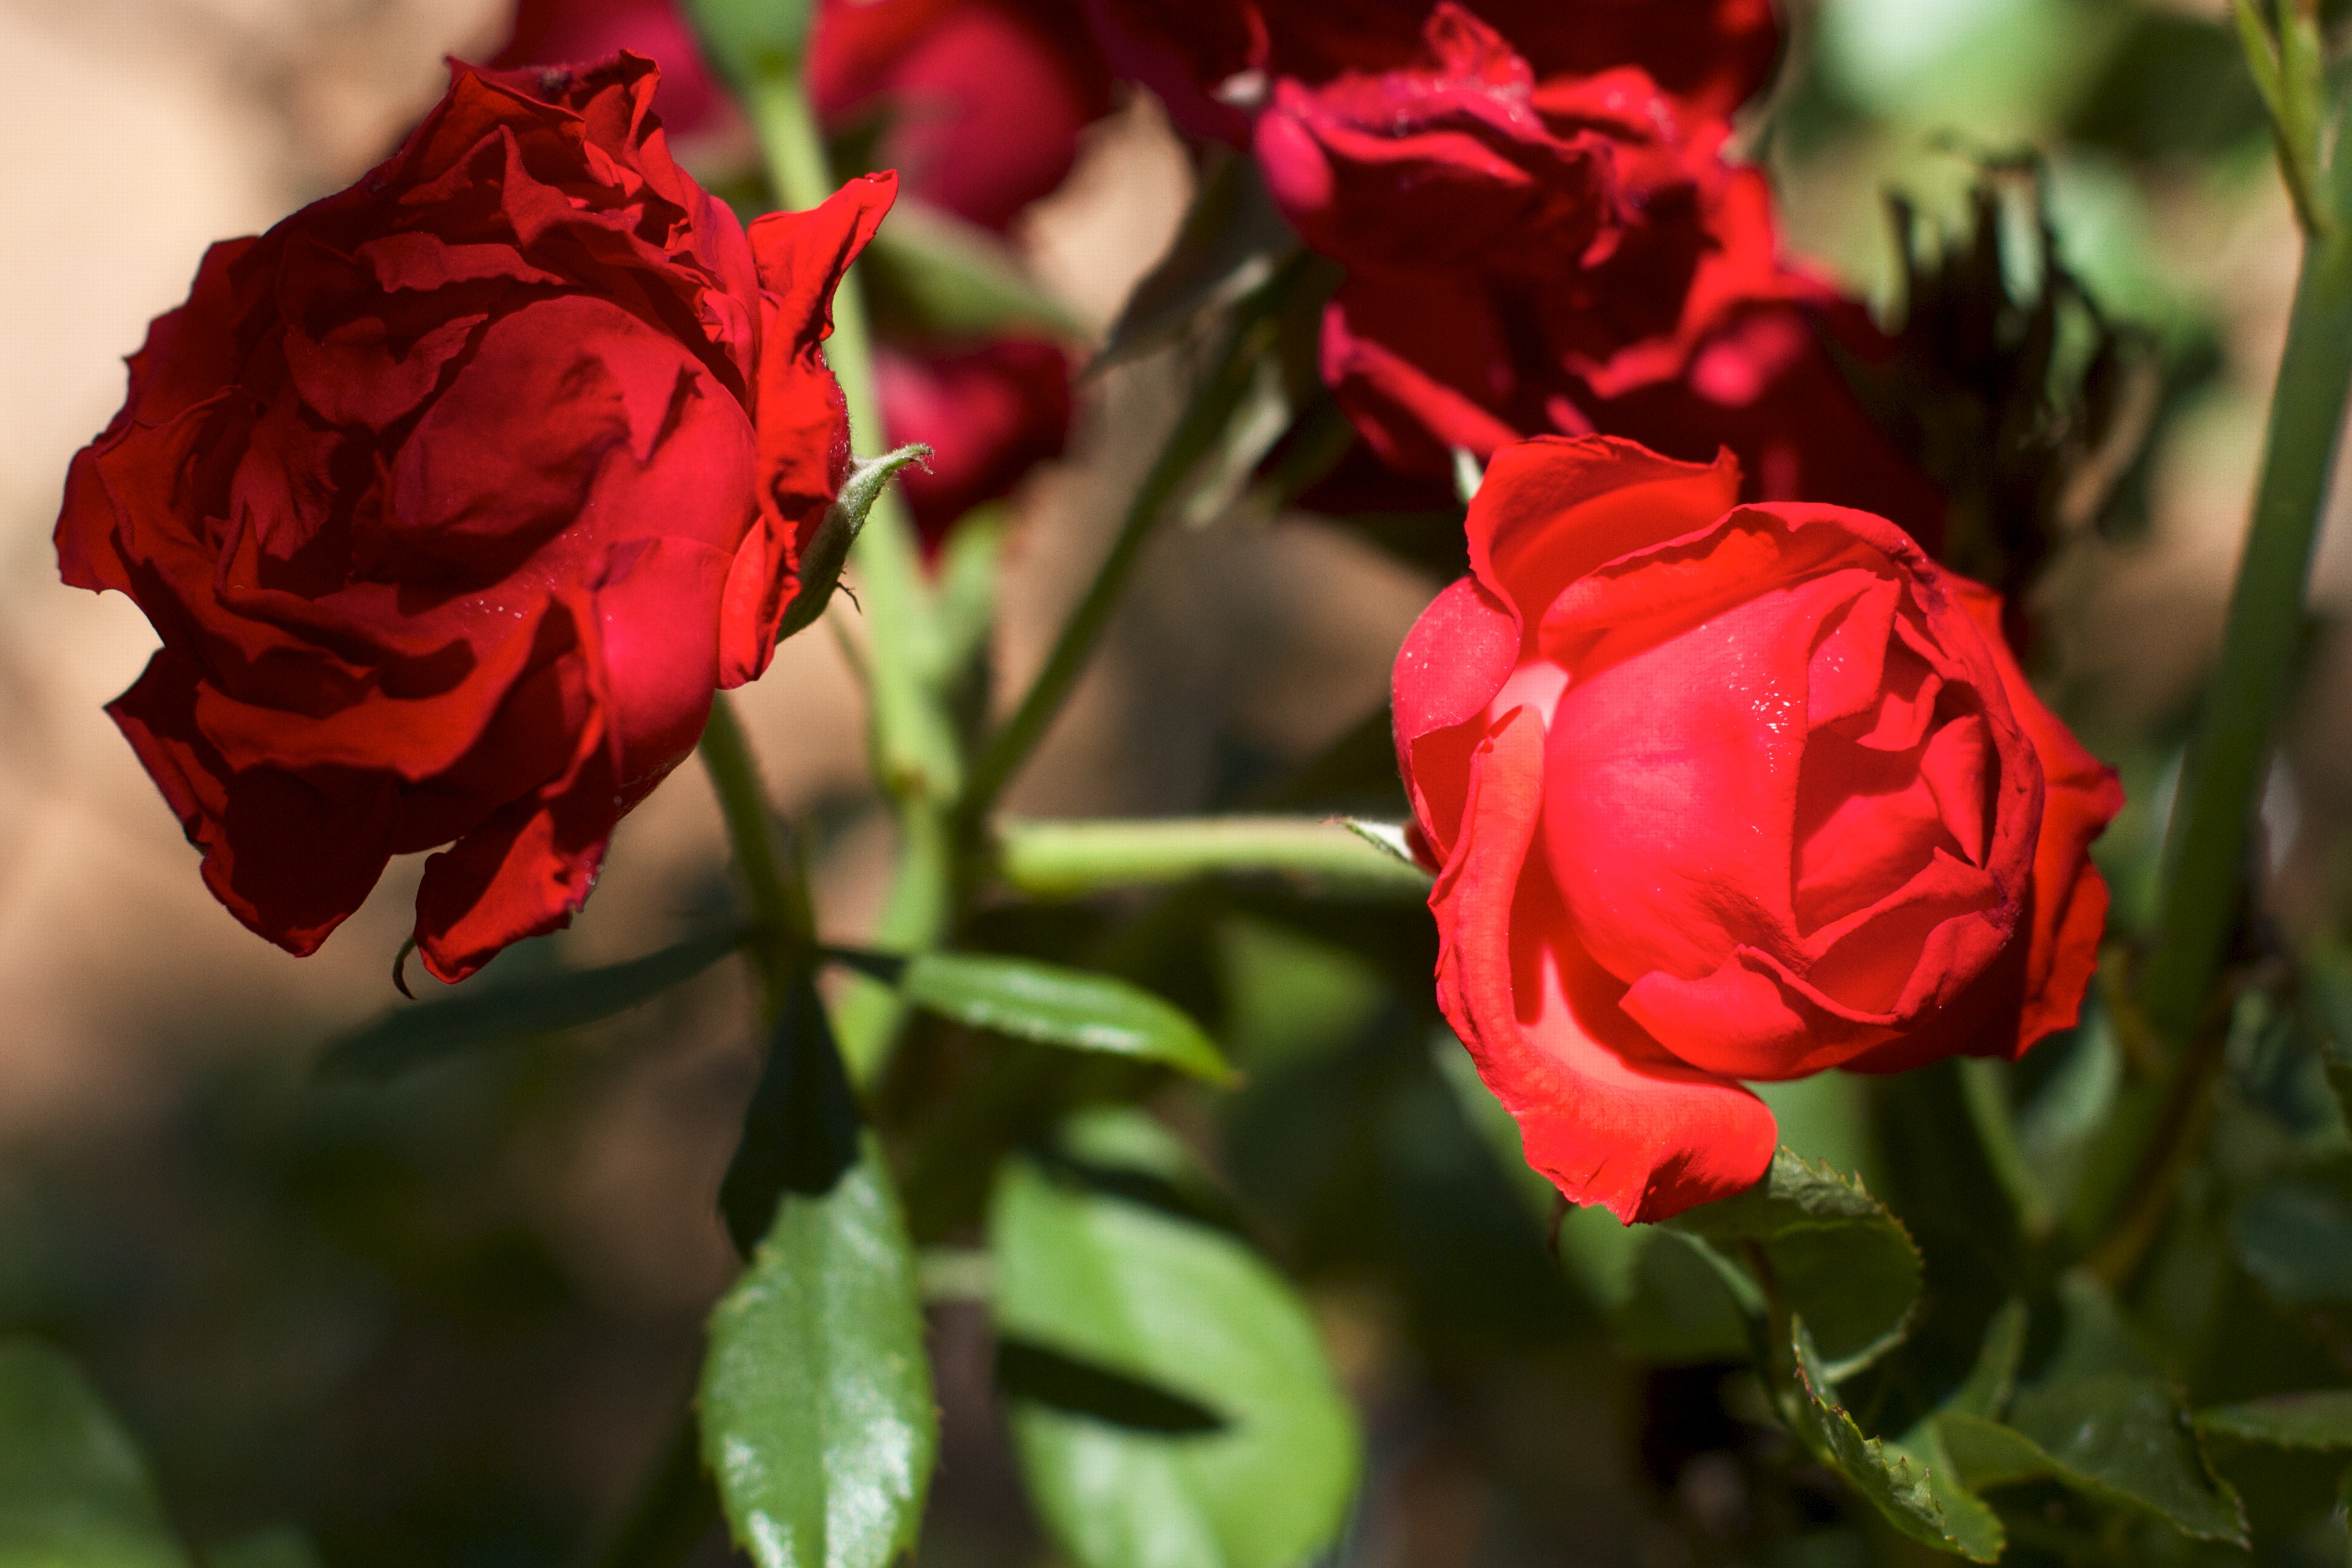
plant, flower, petal, rose, red, flora, floribunda, macro photography, flowering plant, garden roses, rose family, plant stem, land plant, rosa centifolia, rose order